Munster

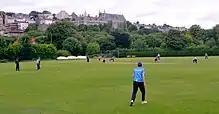
Cricket being played at the Mardyke in Cork, the home venue of the Munster Reds

Association football is also a popular game in Munster, with the Munster Football Association governing a number of aspects of the game in the province. In 2025 five Munster clubs play in the League of Ireland: Waterford FC and Cork City F.C., in the League of Ireland Premier Division; and Cobh Ramblers, Treaty United F.C. and Kerry F.C. in the First Division.